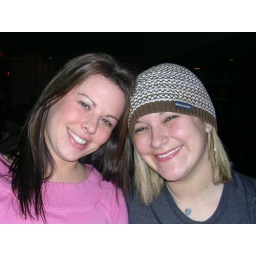
me and Alycia at some hole in the wall bar